William James Austin

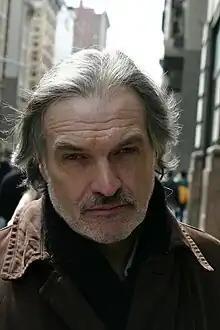
William James Austin 2010

Austin's poetry has won a number of awards, including an AWP award, two nominations for the Pushcart Prize by Richard Kostelanetz and "Boston Literary Review (BluR)", a "Here and Now" (Boston Public Radio) award, the John Golden Award for excellence in poetry, the Phyllis Bartlett Award for original use of language in poetry, the James Tobin Award, the James Kruezer Award, and second place in the Allen Ginsberg Poetry Award competition.